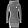
Label: Pullover